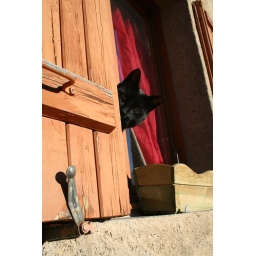
Shy little cat in a window in the old city